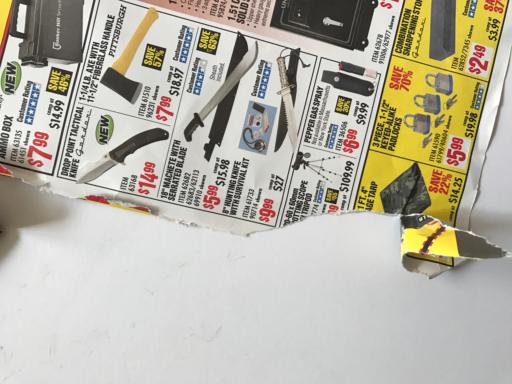
Label: paper